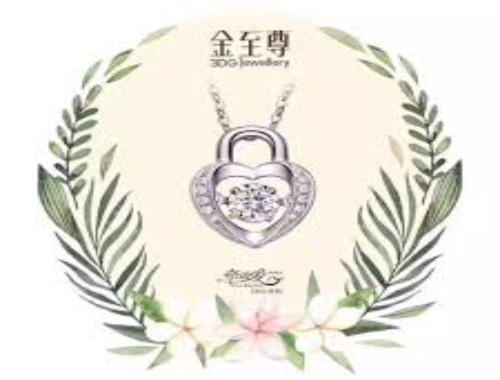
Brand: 3D-GOLD
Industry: Clothes